Shock and vibration data logger

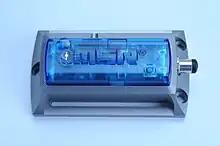
Shock and vibration logger with integrated 3-axis digital accelerometer and lithium-polymer battery

A shock data logger or vibration data logger is a measurement instrument that is capable of autonomously recording shocks or vibrations over a defined period of time. Digital data is usually in the form of acceleration and time. The shock and vibration data can be retrieved (or transmitted), viewed and evaluated after it has been recorded.